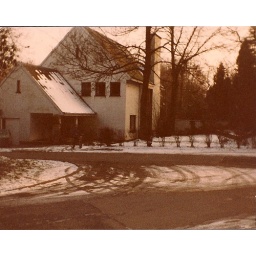
Back to living on the ground - and in a much larger house than ever before.